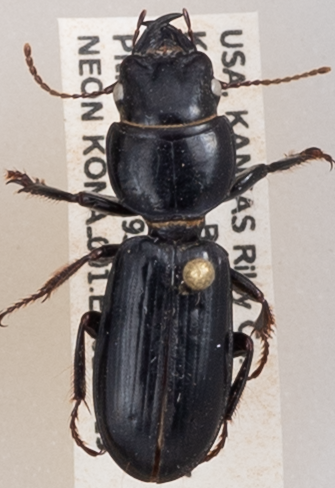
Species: Scarites subterraneus
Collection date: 2019-06-19
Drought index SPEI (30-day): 0.1
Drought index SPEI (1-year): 1.69
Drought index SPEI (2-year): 0.24